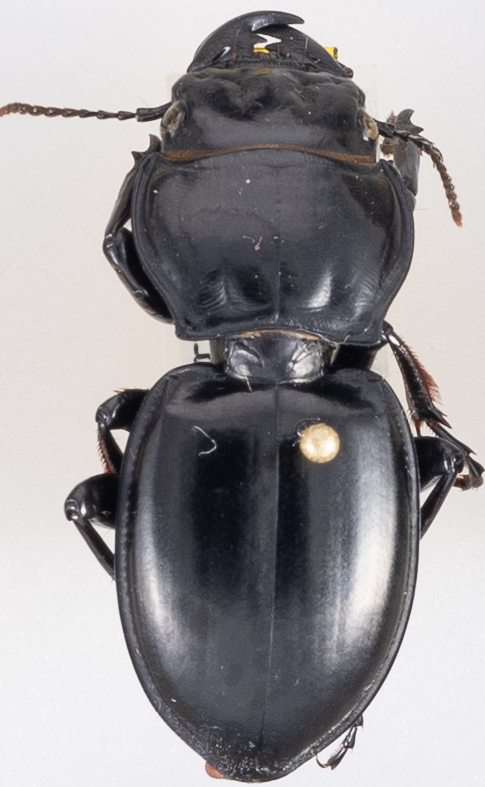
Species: Pasimachus californicus
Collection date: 2018-08-13
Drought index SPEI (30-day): -0.32
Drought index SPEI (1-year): -2.09
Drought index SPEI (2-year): -1.28